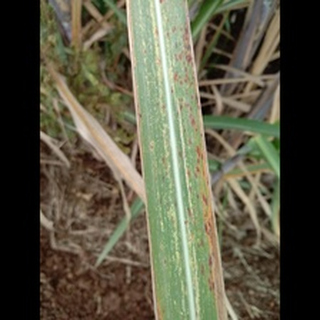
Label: sugarcane_rust